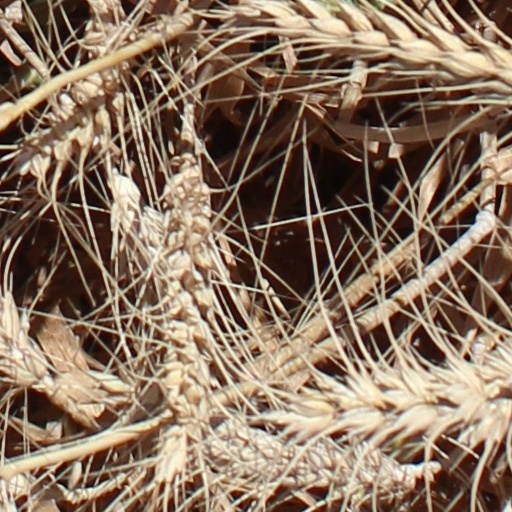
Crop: wheat